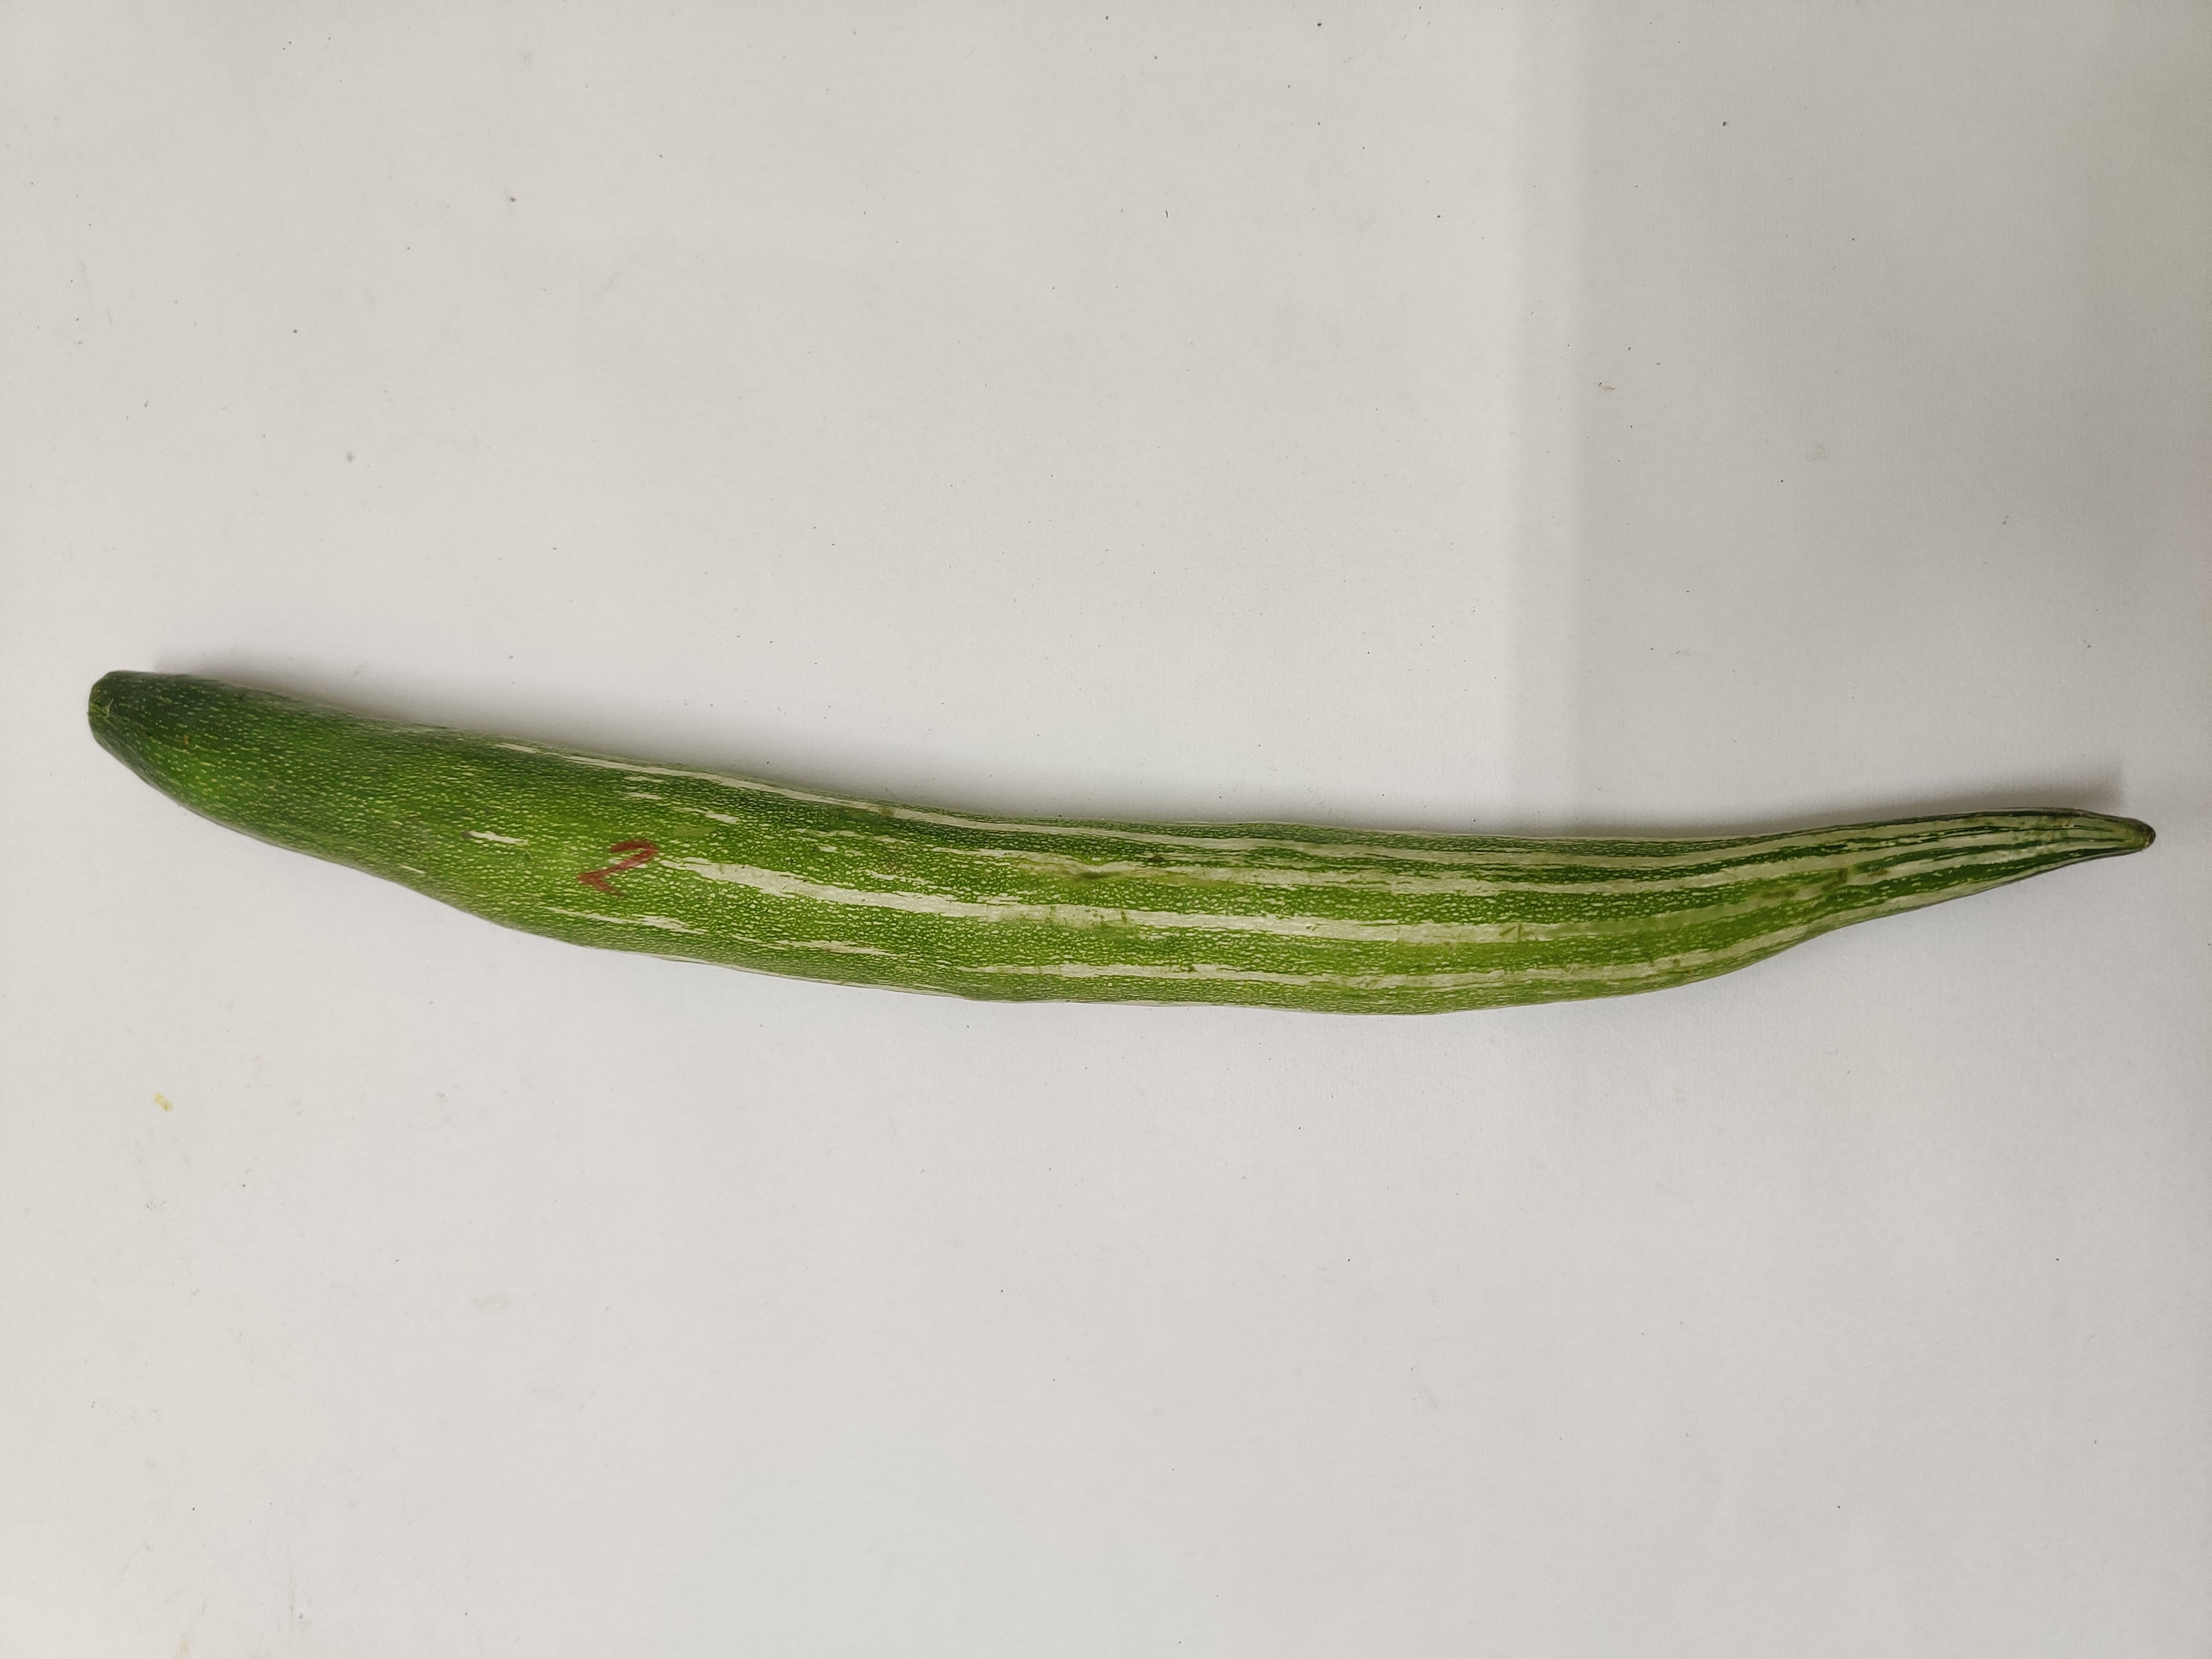
Crop: Snake Gourd
Condition: Fresh